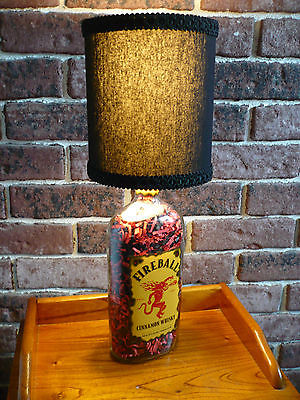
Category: lamp